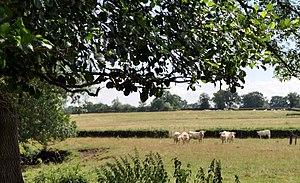
Saint-Forgeux Lespinasse élevage de bovins de race charolaise
Saint-Forgeux-Lespinasse est une commune française située dans le département de la Loire en région Auvergne-Rhône-Alpes.